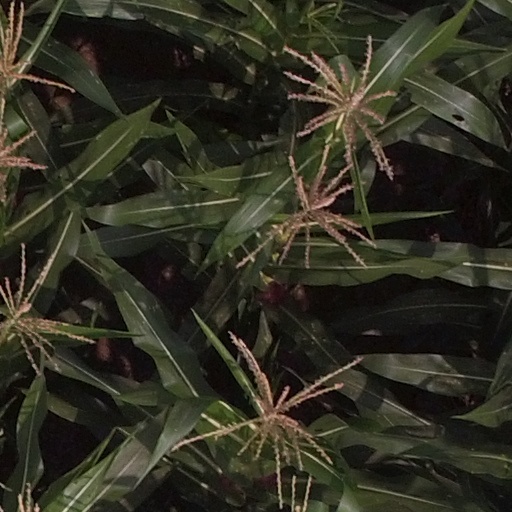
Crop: maize; corn